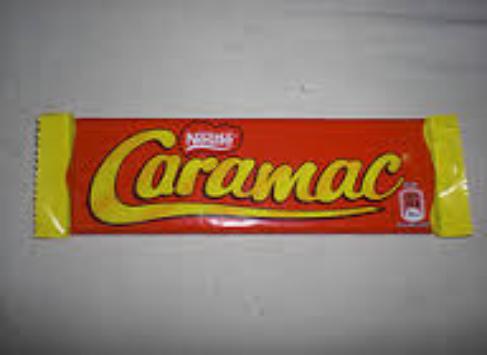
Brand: Caramac
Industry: Food